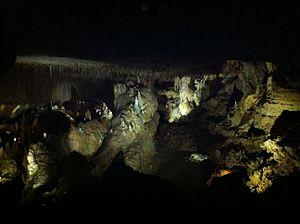
Tourtoirac est une commune française située dans le département de la Dordogne en région Nouvelle-Aquitaine.